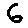
Label: 6